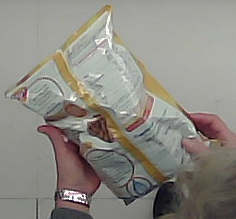
Product: lays_classic